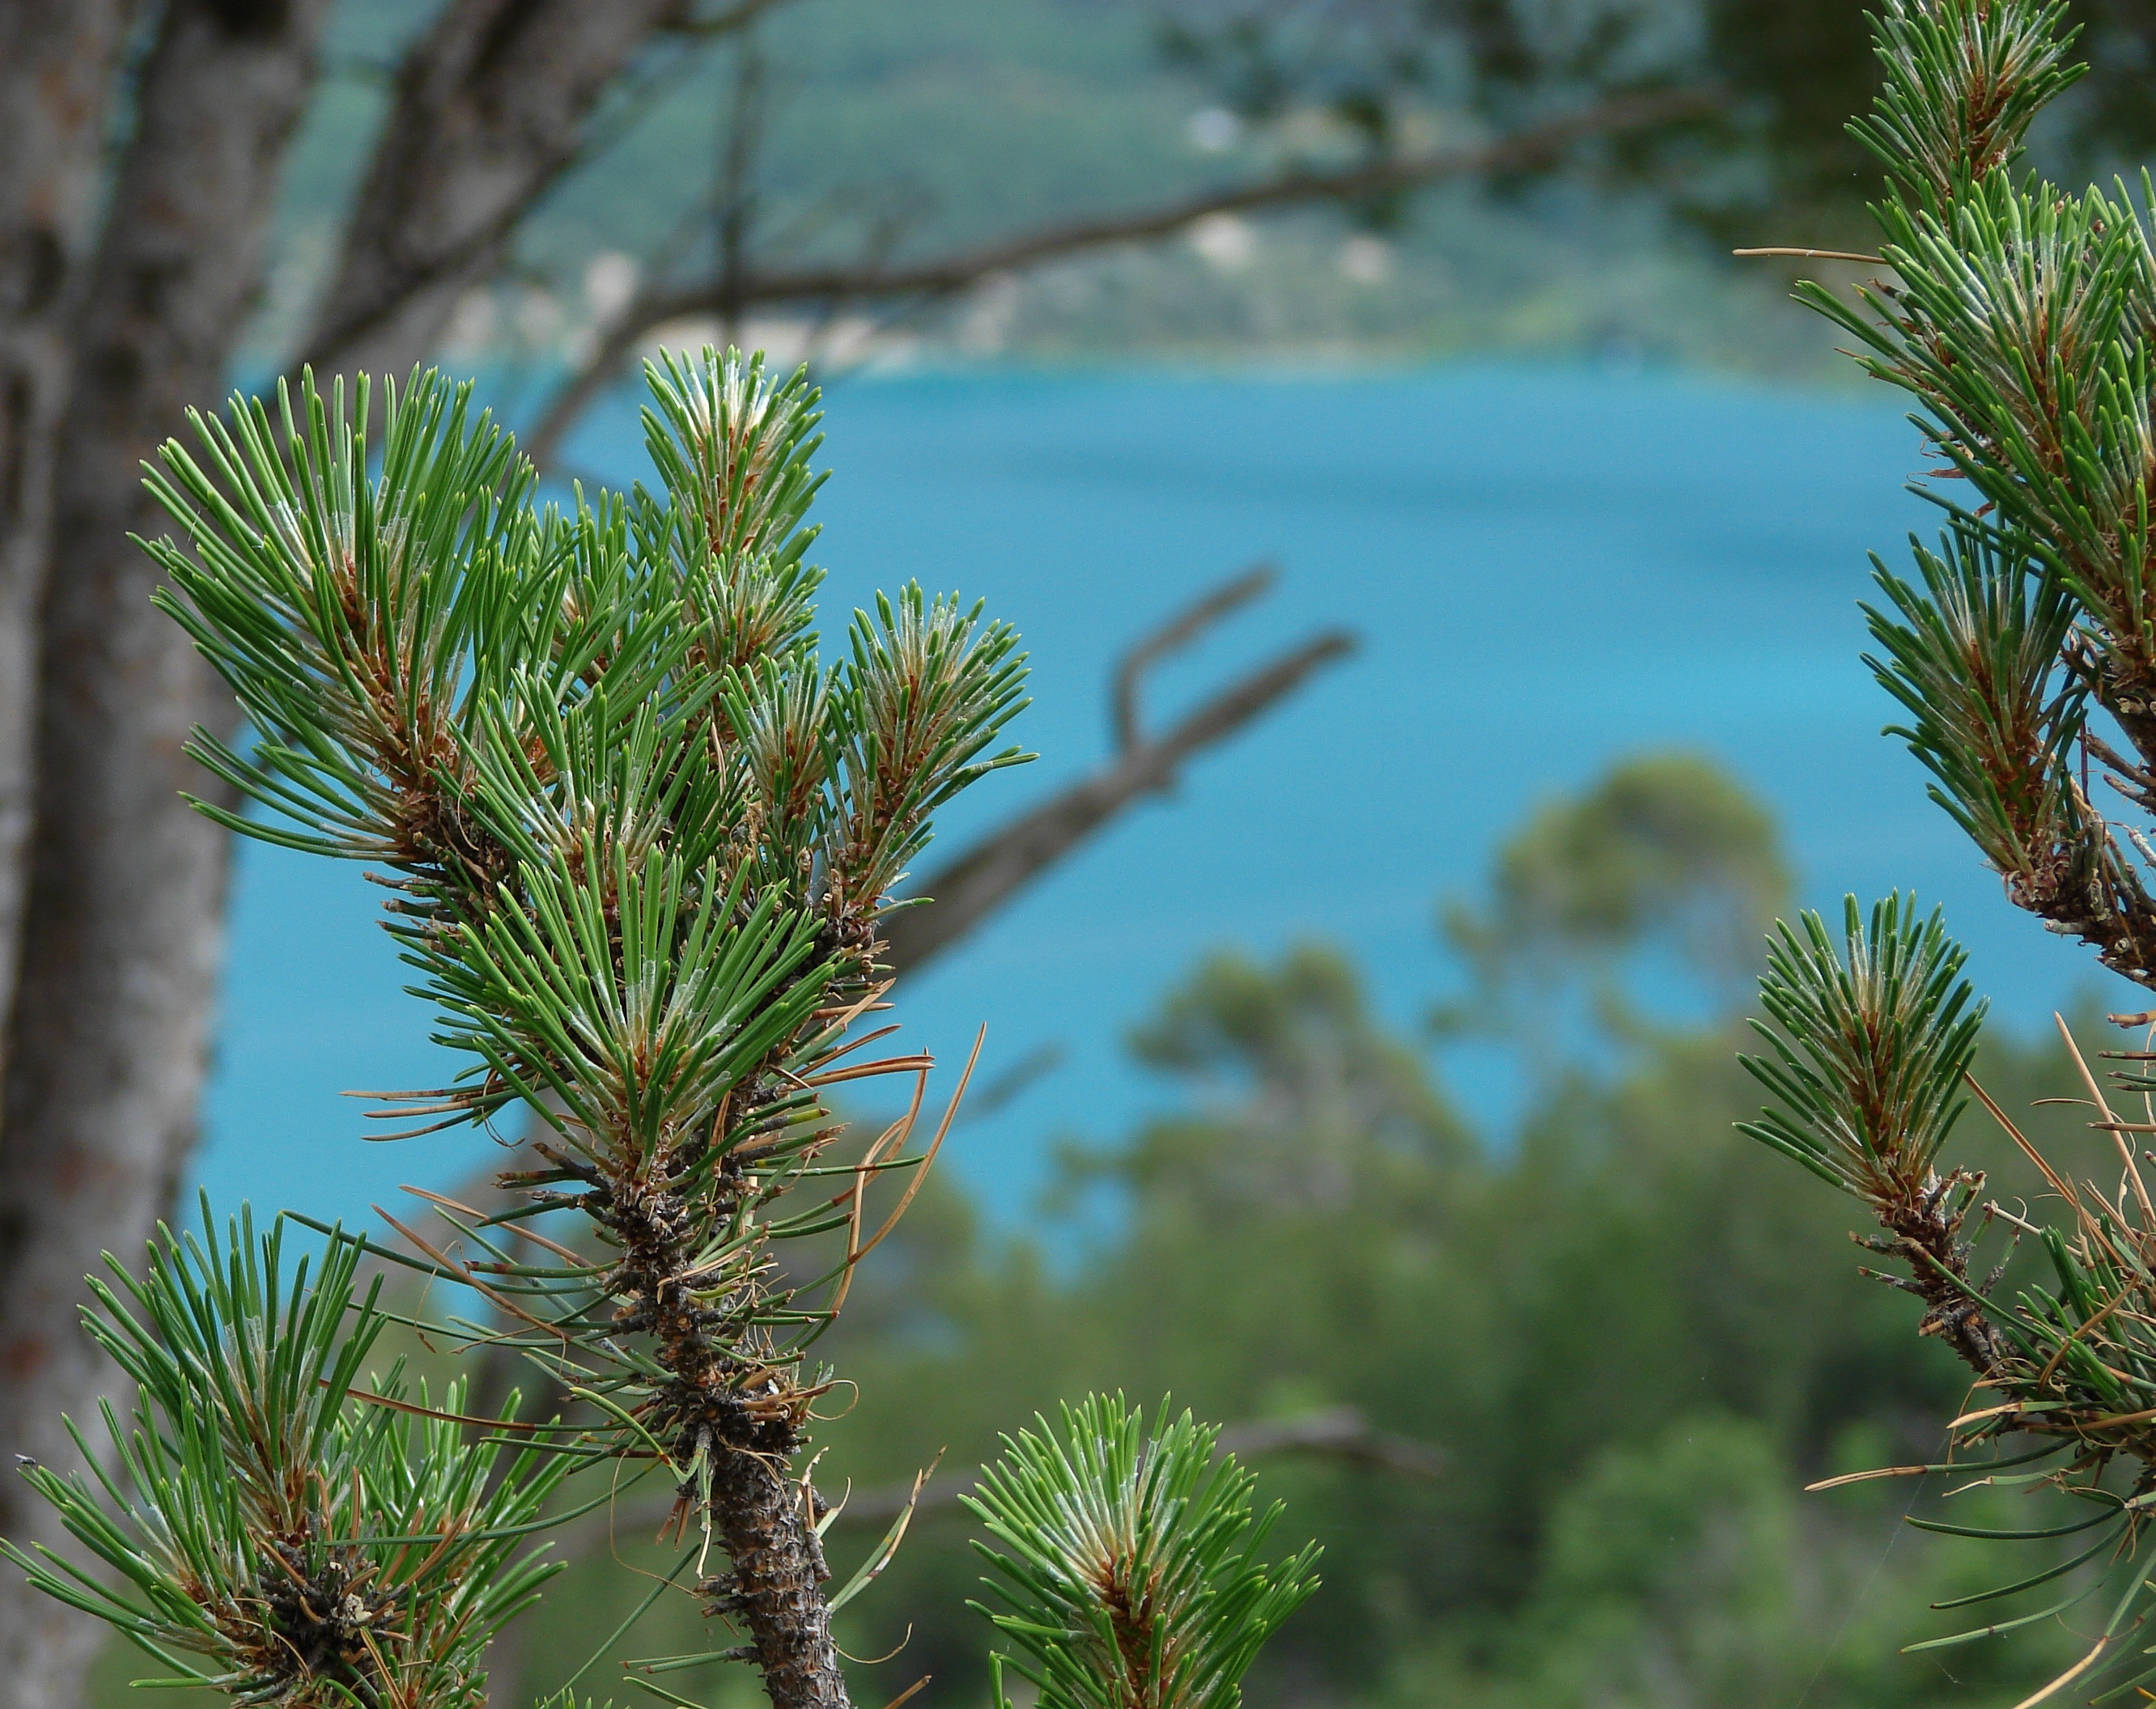
tree, nature, grass, branch, plant, leaf, flower, lake, pine, green, evergreen, botany, fir, flora, twig, conifer, spruce, vegetation, provence, larch, ecosystem, points, biome, pine family, grass family, woody plant, temperate coniferous forest, land plant, arecales